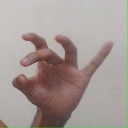
अक्षर: ओ